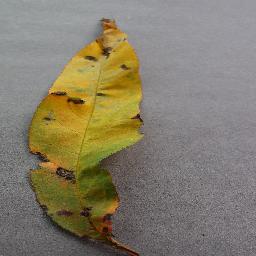
Label: Peach___Bacterial_spot